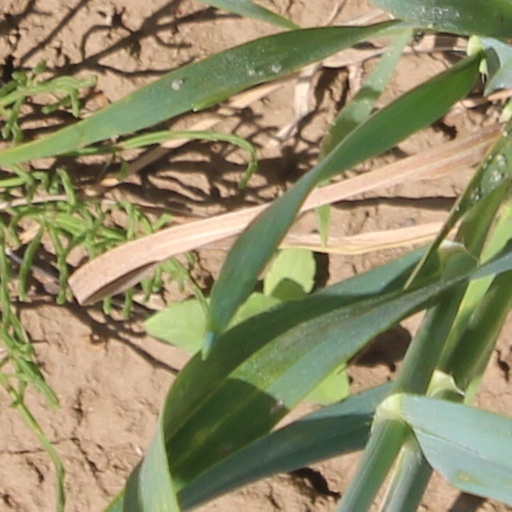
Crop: wheat